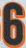
Number: 6